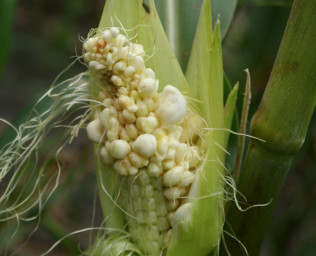
Plant: Corn
Disease: corn smut